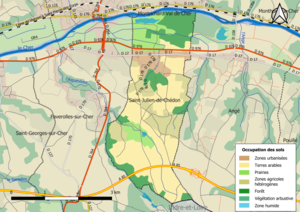
Carte des infrastructures et de l’occupation des sols en 2018 de la commune de fr:Saint-Julien-de-Chédon (France).
Saint-Julien-de-Chédon est une commune française située dans le département de Loir-et-Cher, en région Centre-Val de Loire.